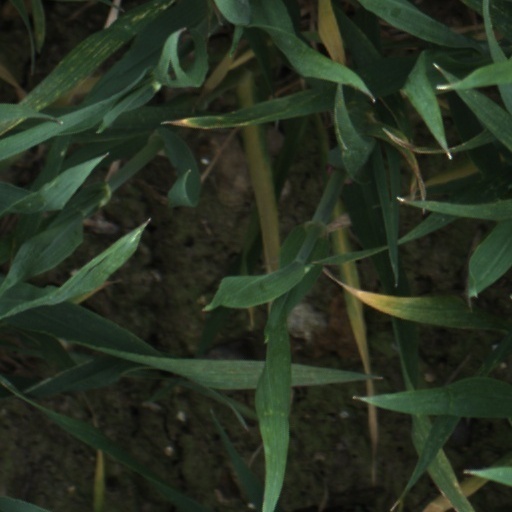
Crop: wheat